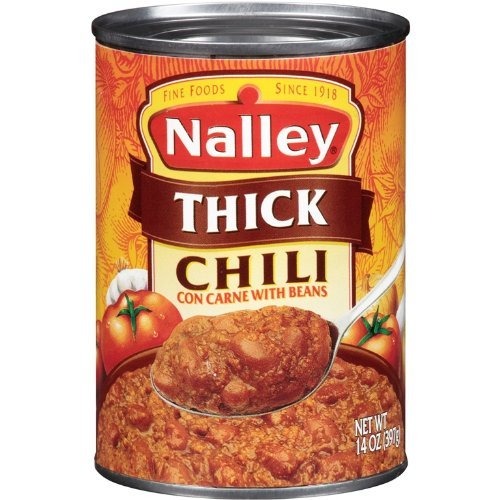
Item Name: Nalley Thick Chili Con Carne with Beans, 14-ounce Cans (Pack of 6)
Bullet Point 1: A delicious blend of quality meat, beans, tomato paste, seasonings and spices
Bullet Point 2: Nalley's Chili is high in fiber and low in fat
Bullet Point 3: Just as good as homemade
Bullet Point 4: Nalley label continues to be synonymous with delicious, high quality food products
Product Description: Buyer is buying 6 - 14 ounce cans of Nalley Thick Chili Con Carne with Beans Of course we all know Nalley for it's extensive line of great tasting chili. But over 80 years of history and a lot of hard work has gotten us to the brand we know and love today.
Value: 84.0
Unit: Fl Oz

Price: 3.38